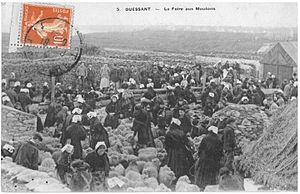
la foire aux moutons - cachet 18.10.1913 Le Conquet Finistère
Ouessant /wɛsɑ̃/, en breton : Eusa /ˈøsa/, est une commune insulaire du département du Finistère, dans la région Bretagne, constituée pour l'essentiel par l'île d'Ouessant dans l'océan Atlantique. Le bourg d'Ouessant s'appelle Lampaul. Ses habitants sont appelés les Ouessantins. Ouessant fait partie du parc naturel régional d'Armorique et du parc naturel marin d'Iroise.
Le mouton d'Ouessant est une race ovine, qui, comme son nom l'indique, est originaire et endémique de l'île d'Ouessant dans le Finistère, en Bretagne, France. Ce mouton a disparu de cette île durant le XXᵉ siècle à la suite de l'arrivée de moutons continentaux qui se sont métissés aux animaux locaux. La race a pu être sauvée grâce à quelques animaux retrouvés dans des propriétés sur le continent, et n'est aujourd'hui plus menacée.